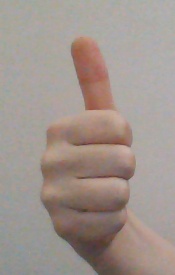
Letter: aleff